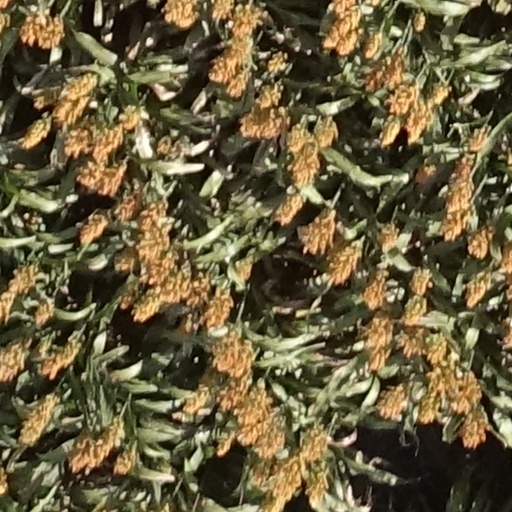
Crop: sorghum